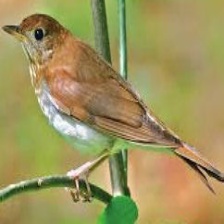
Species: VEERY
Scientific name: CATHARUS FUSCESCENS